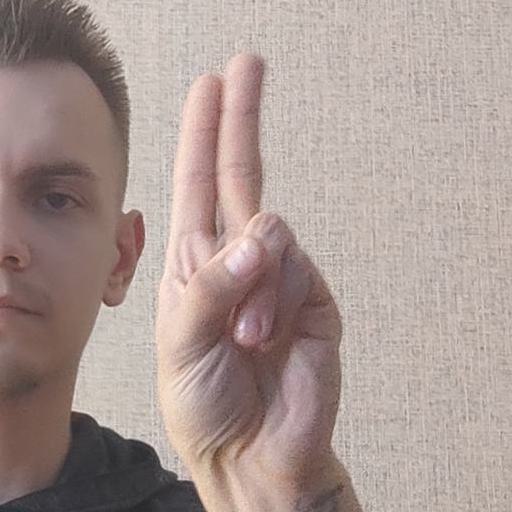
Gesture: two_up